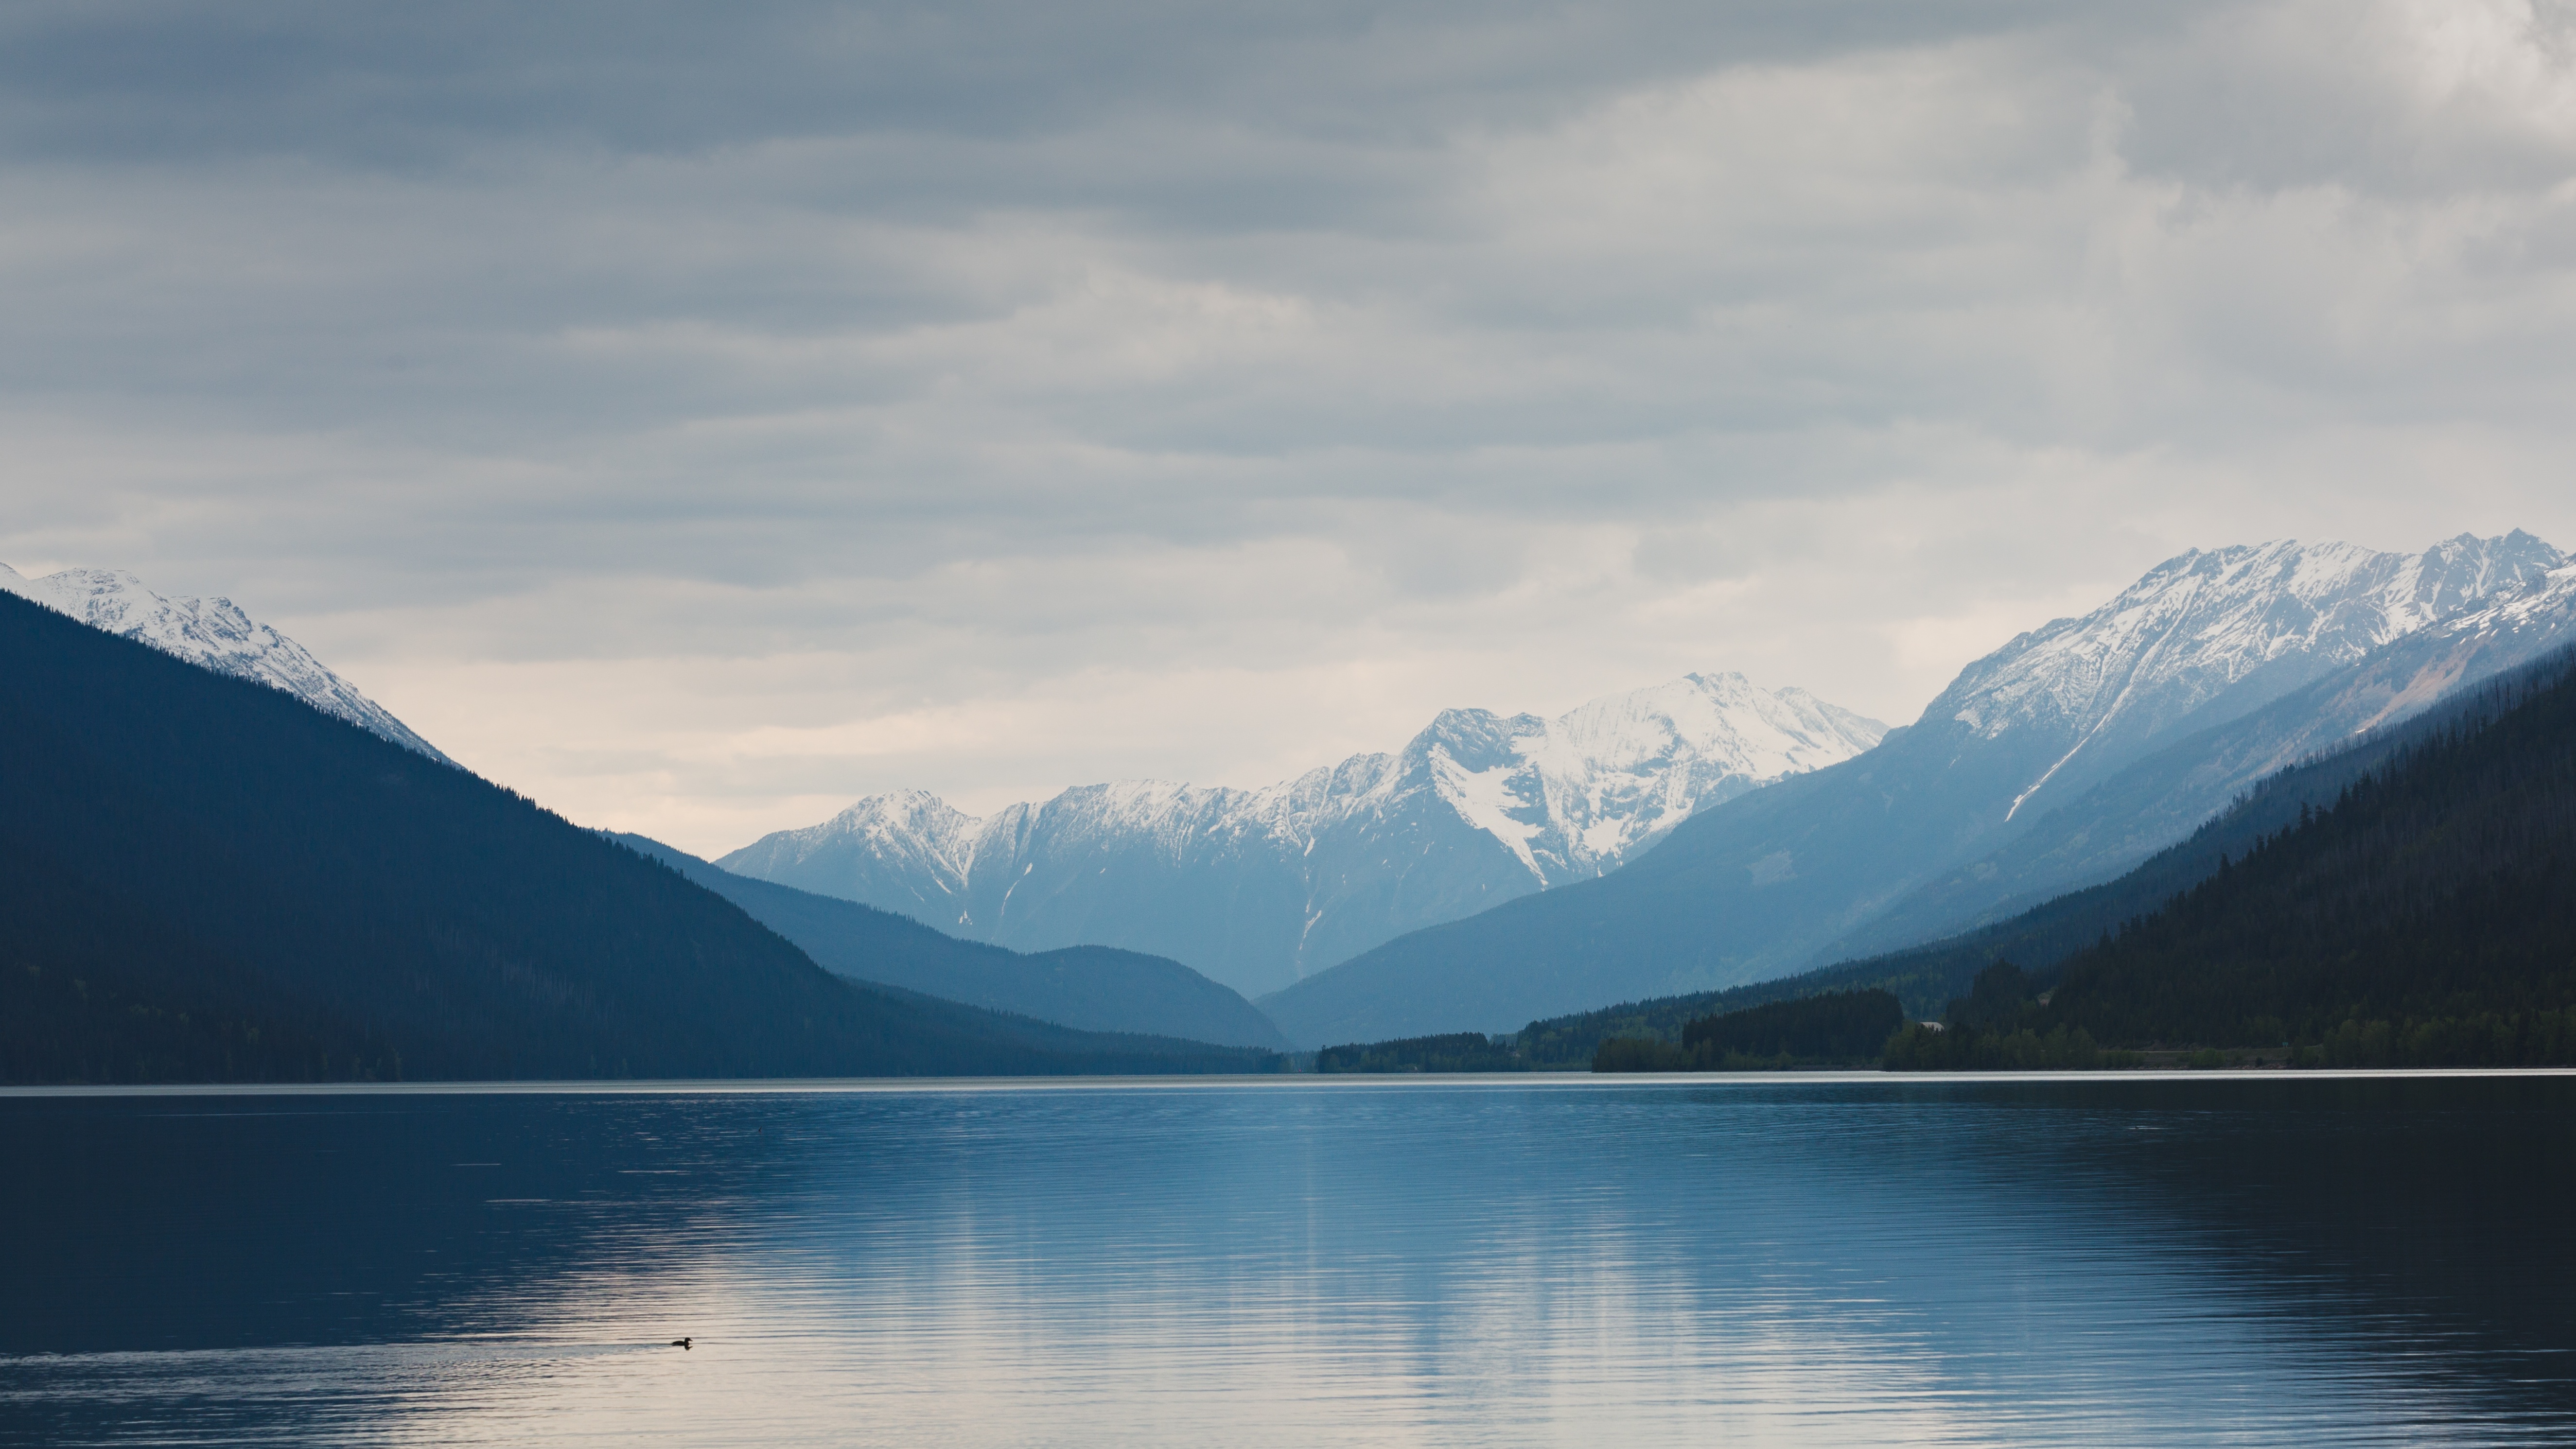
water, mountain, snow, cloud, lake, mountain range, reflection, glacier, fjord, reservoir, alps, fell, loch, landform, geographical feature, atmospheric phenomenon, mountainous landforms, glacial landform